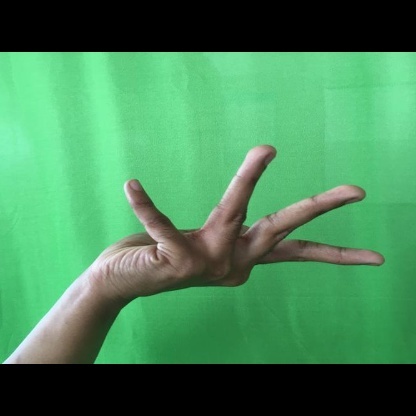
Mudra: Alapadmam